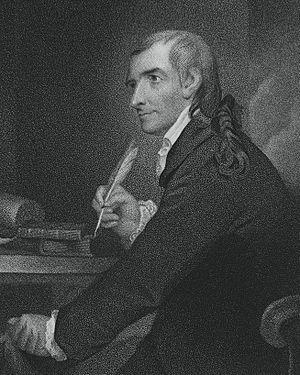
Thomas Dobson, né en 1751 près d'Édimbourg en Écosse et mort le 9 mars 1823 à Philadelphie, est un maître imprimeur et libraire américain célèbre pour sa publication, de 1789 à 1798, de la première encyclopédie américaine, la Dobson's Encyclopædia, basée sur la troisième édition de l’Encyclopædia Britannica. Il est aussi le premier aux États-Unis à avoir publié une version complète de la Bible en hébreu.